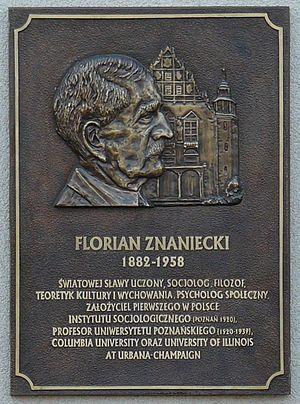
Florian Witold Znaniecki est un sociologue et philosophe né en Pologne, mais qui a travaillé aux États-Unis.